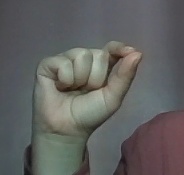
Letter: fa